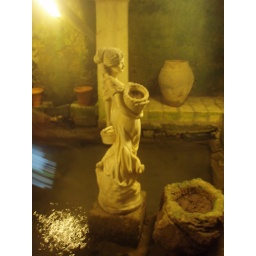
Famous, phenomenal fresh water spring under a restaurant on the coast in Ortygia.